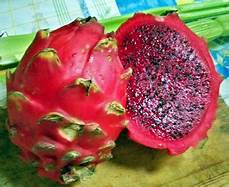
Label: Dragonfruit